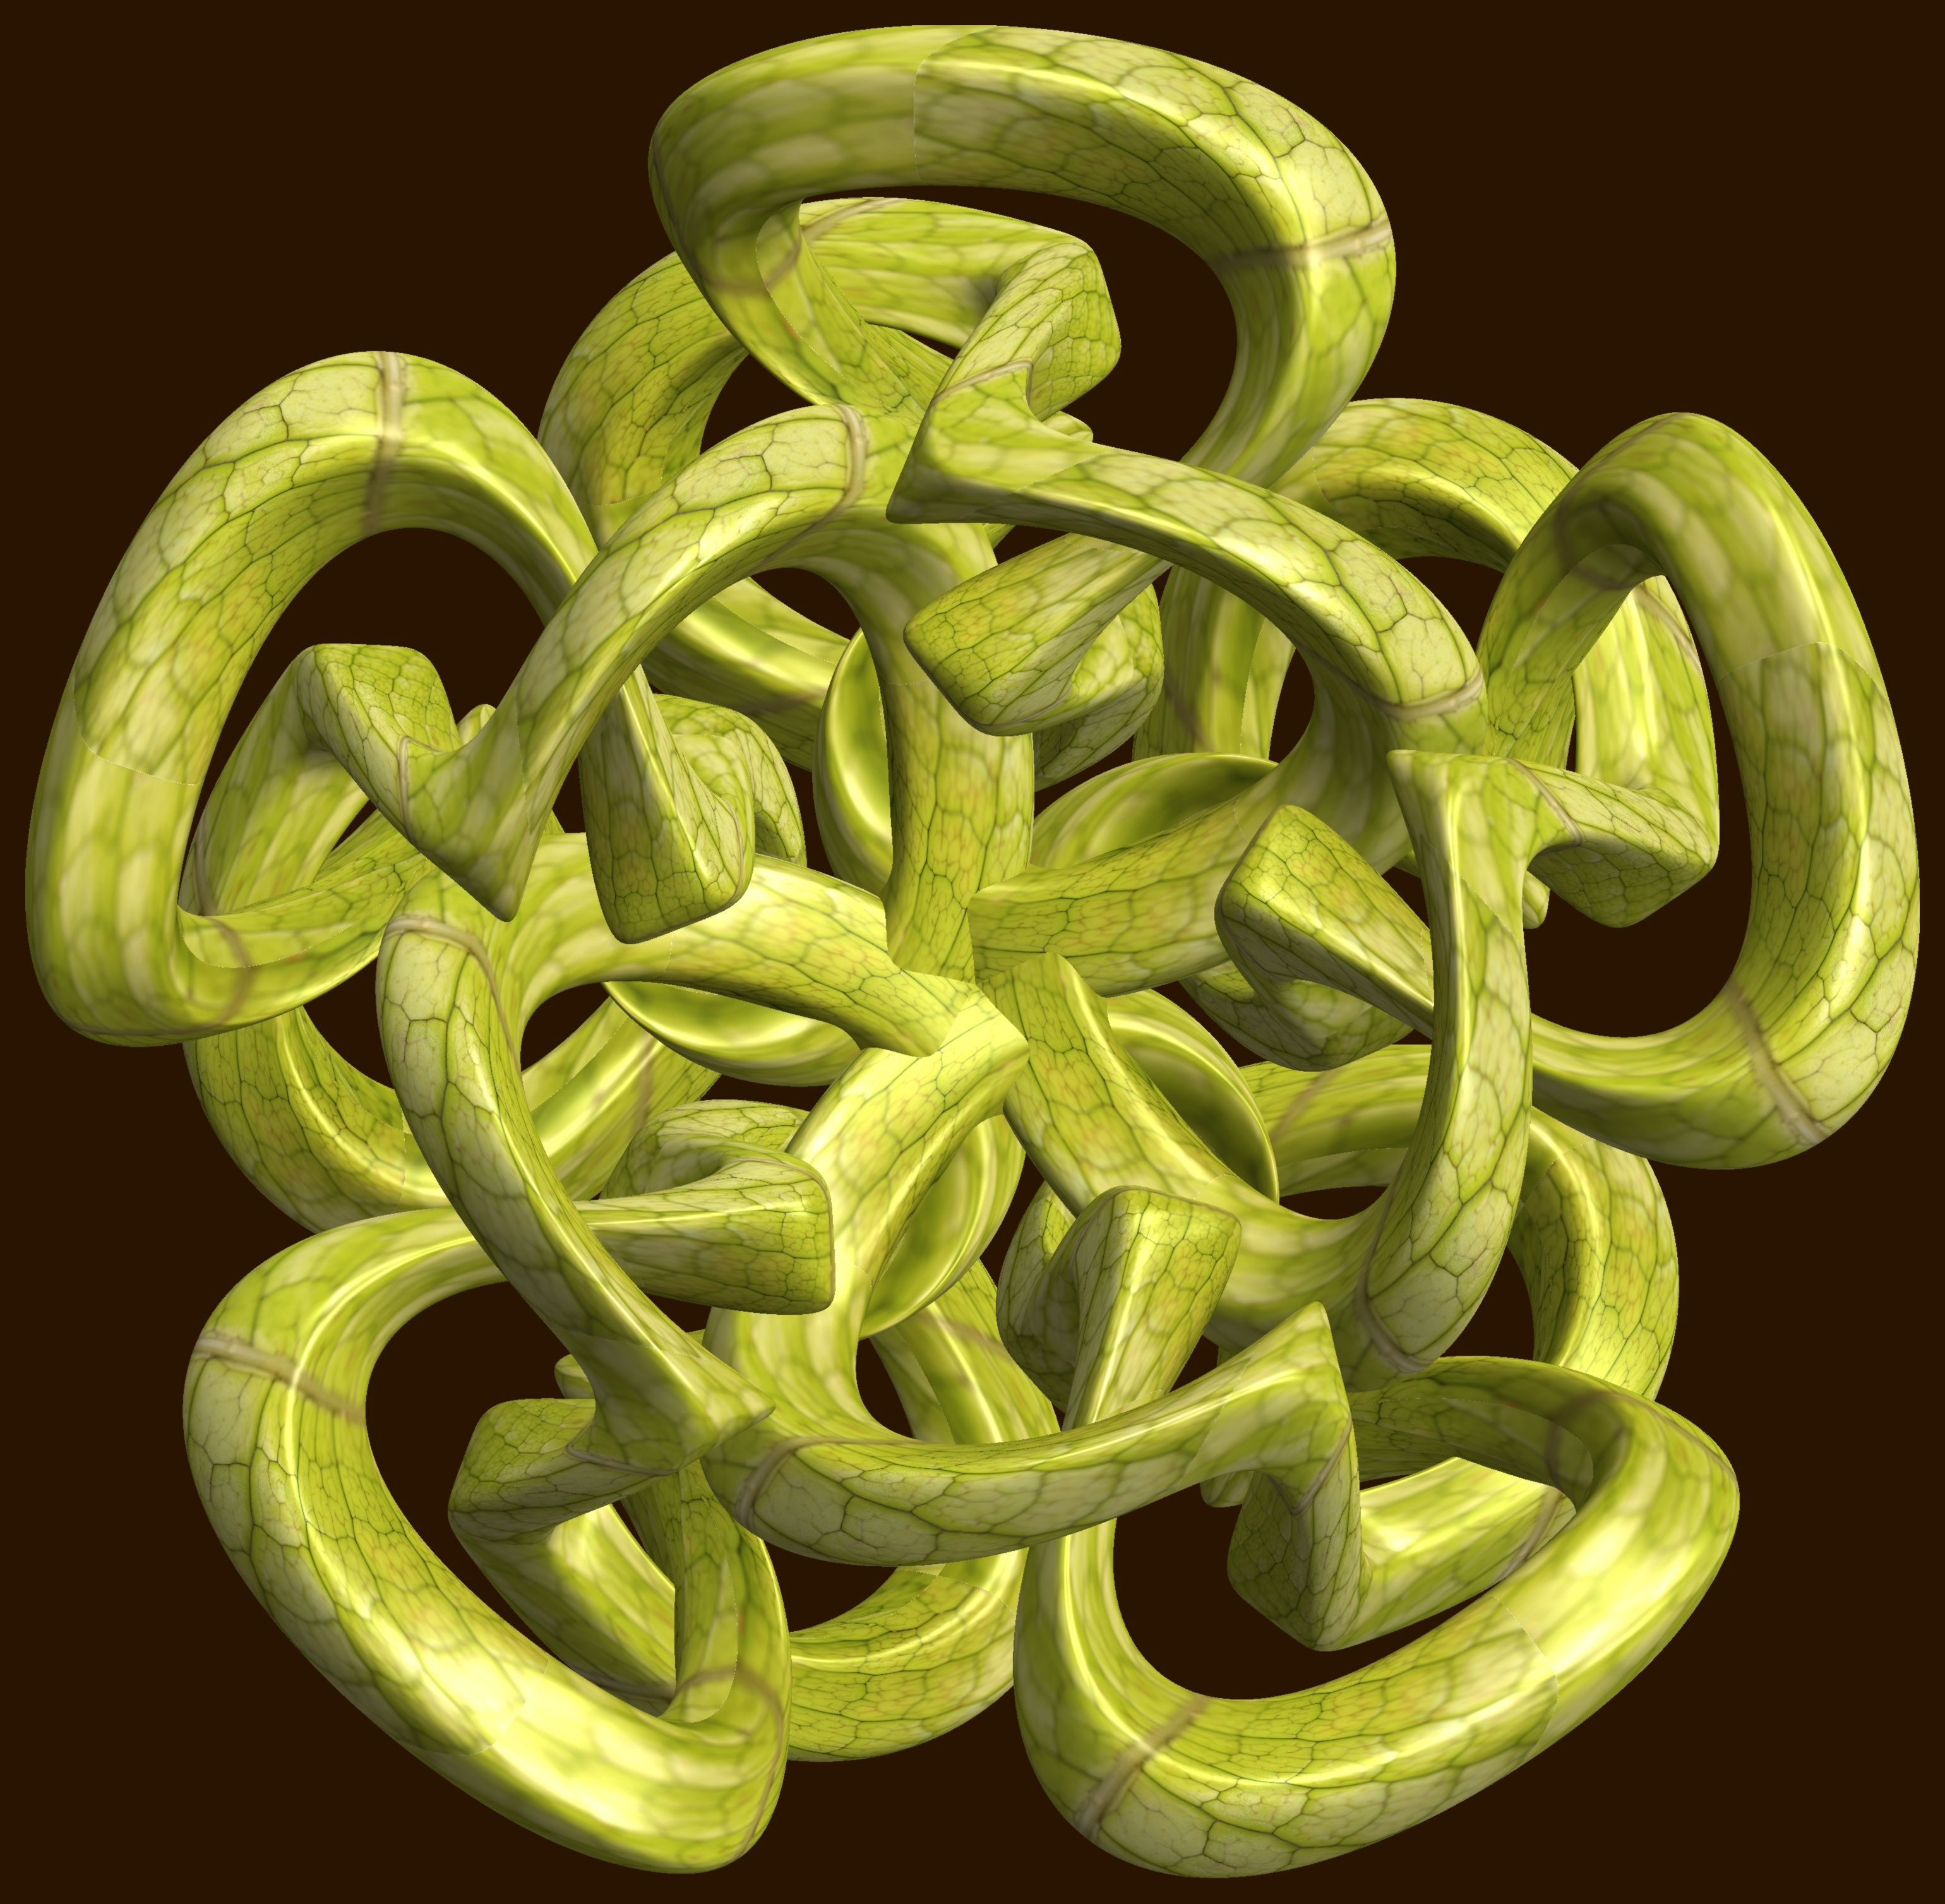
structure, texture, number, pattern, green, reptile, circle, font, figure, design, symmetry, 3d, graphic, rings, knot, mathematica, cg, parametricplot3d, code, program, algorithm, abstruct, mapping, serpent